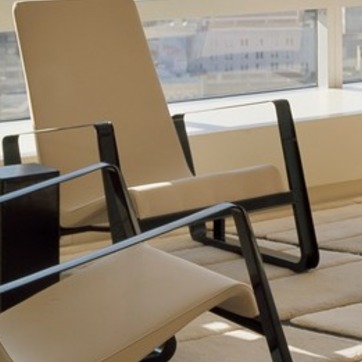
Material: fabric